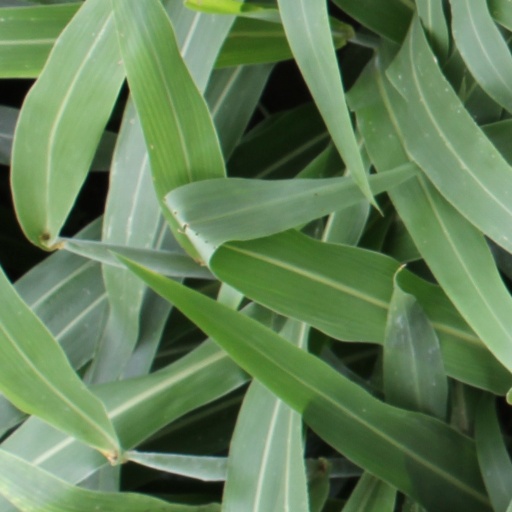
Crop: sorghum